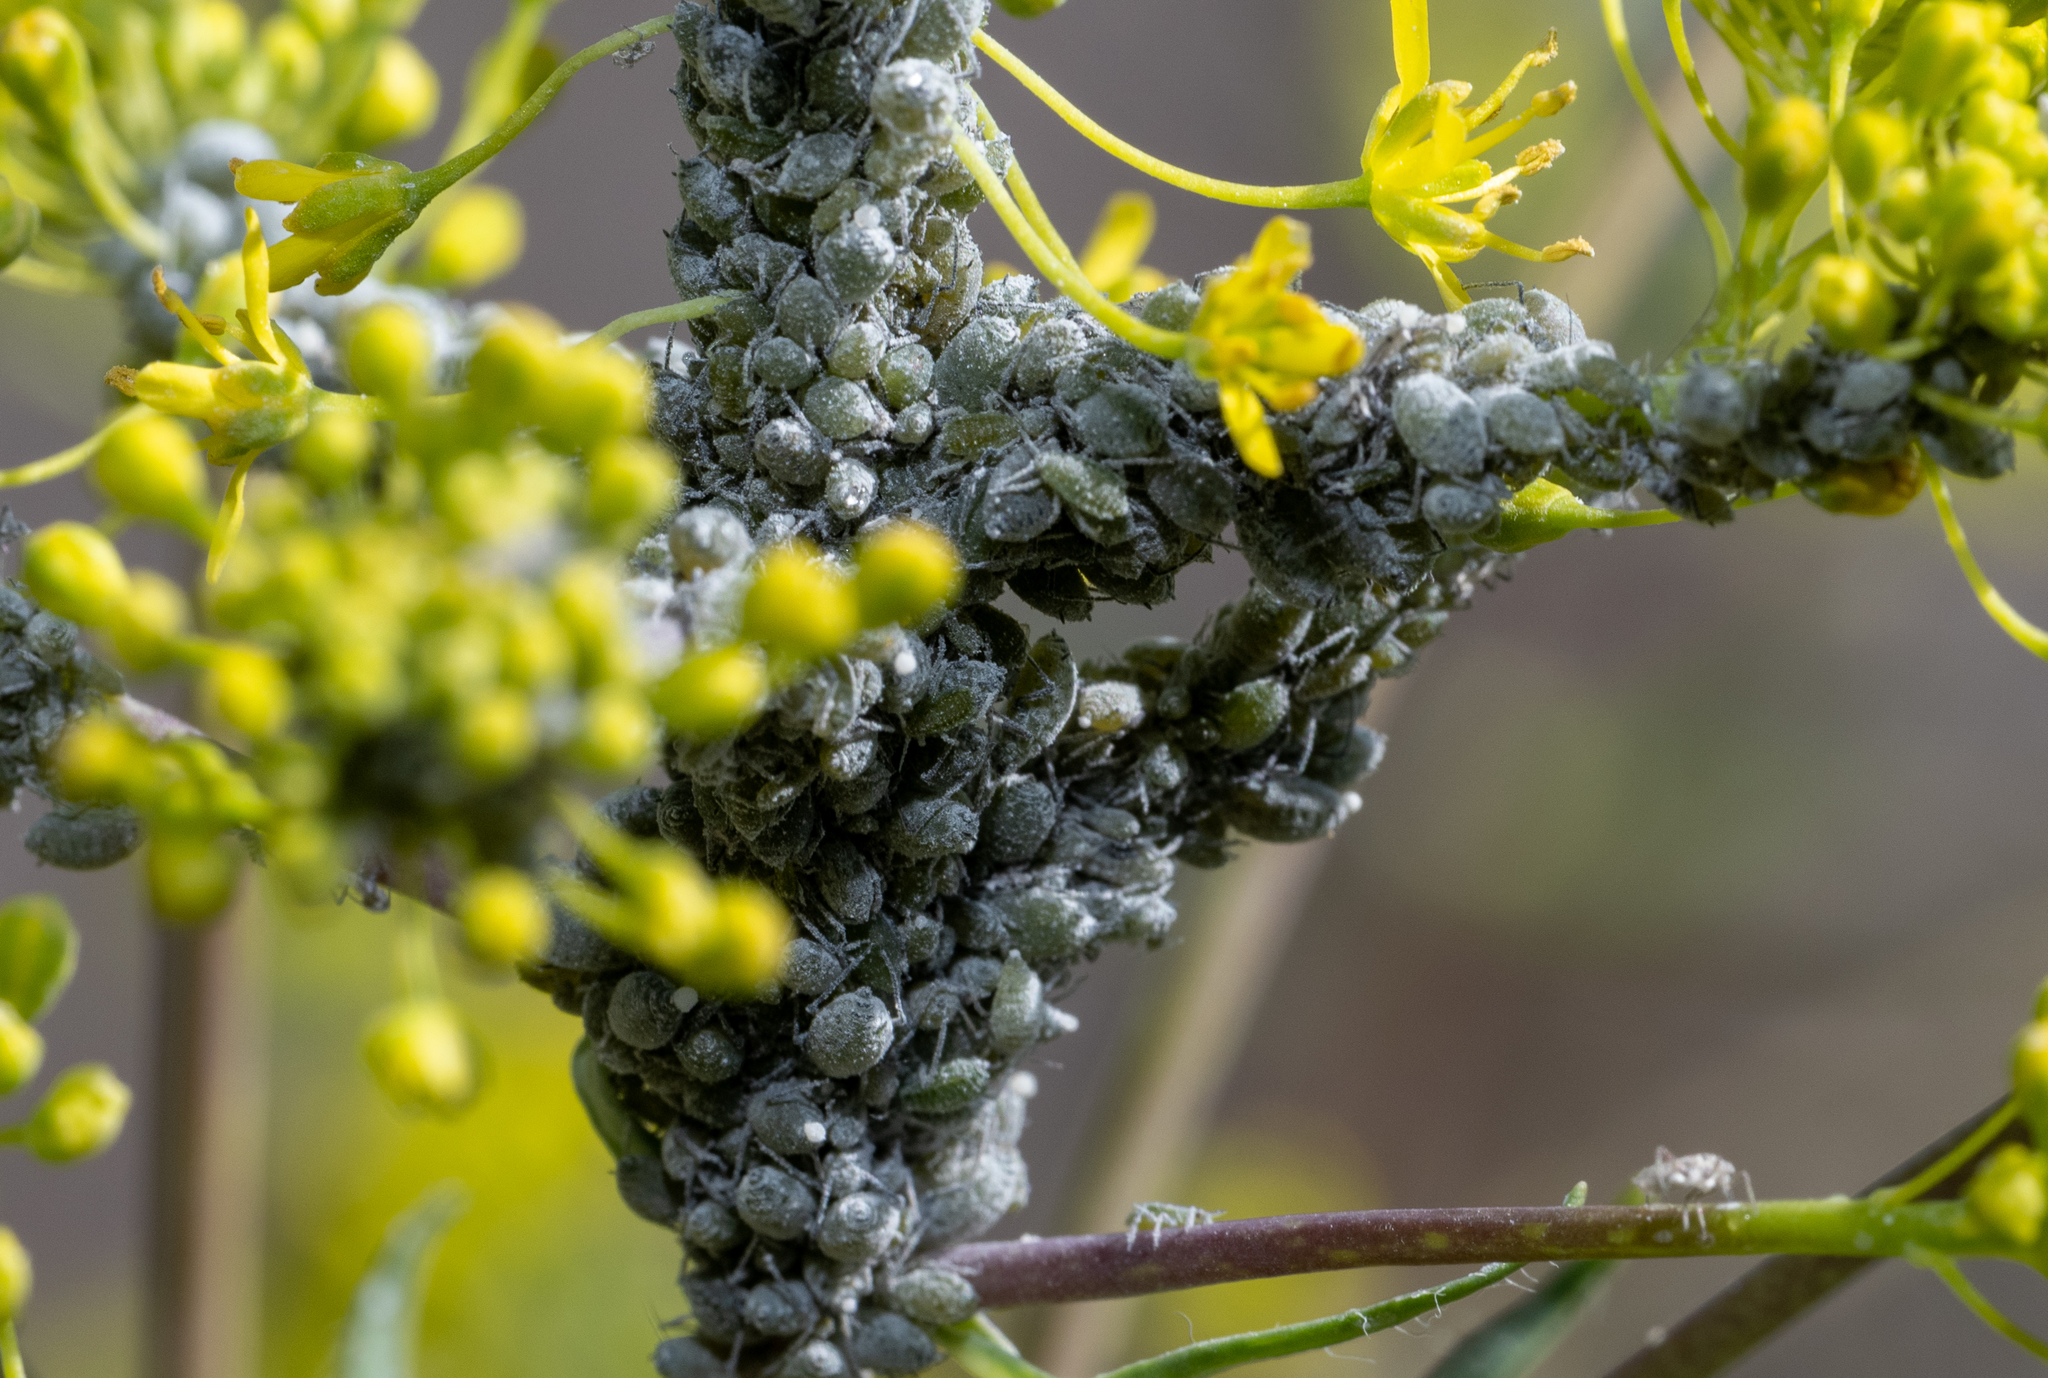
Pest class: cabbage_aphid